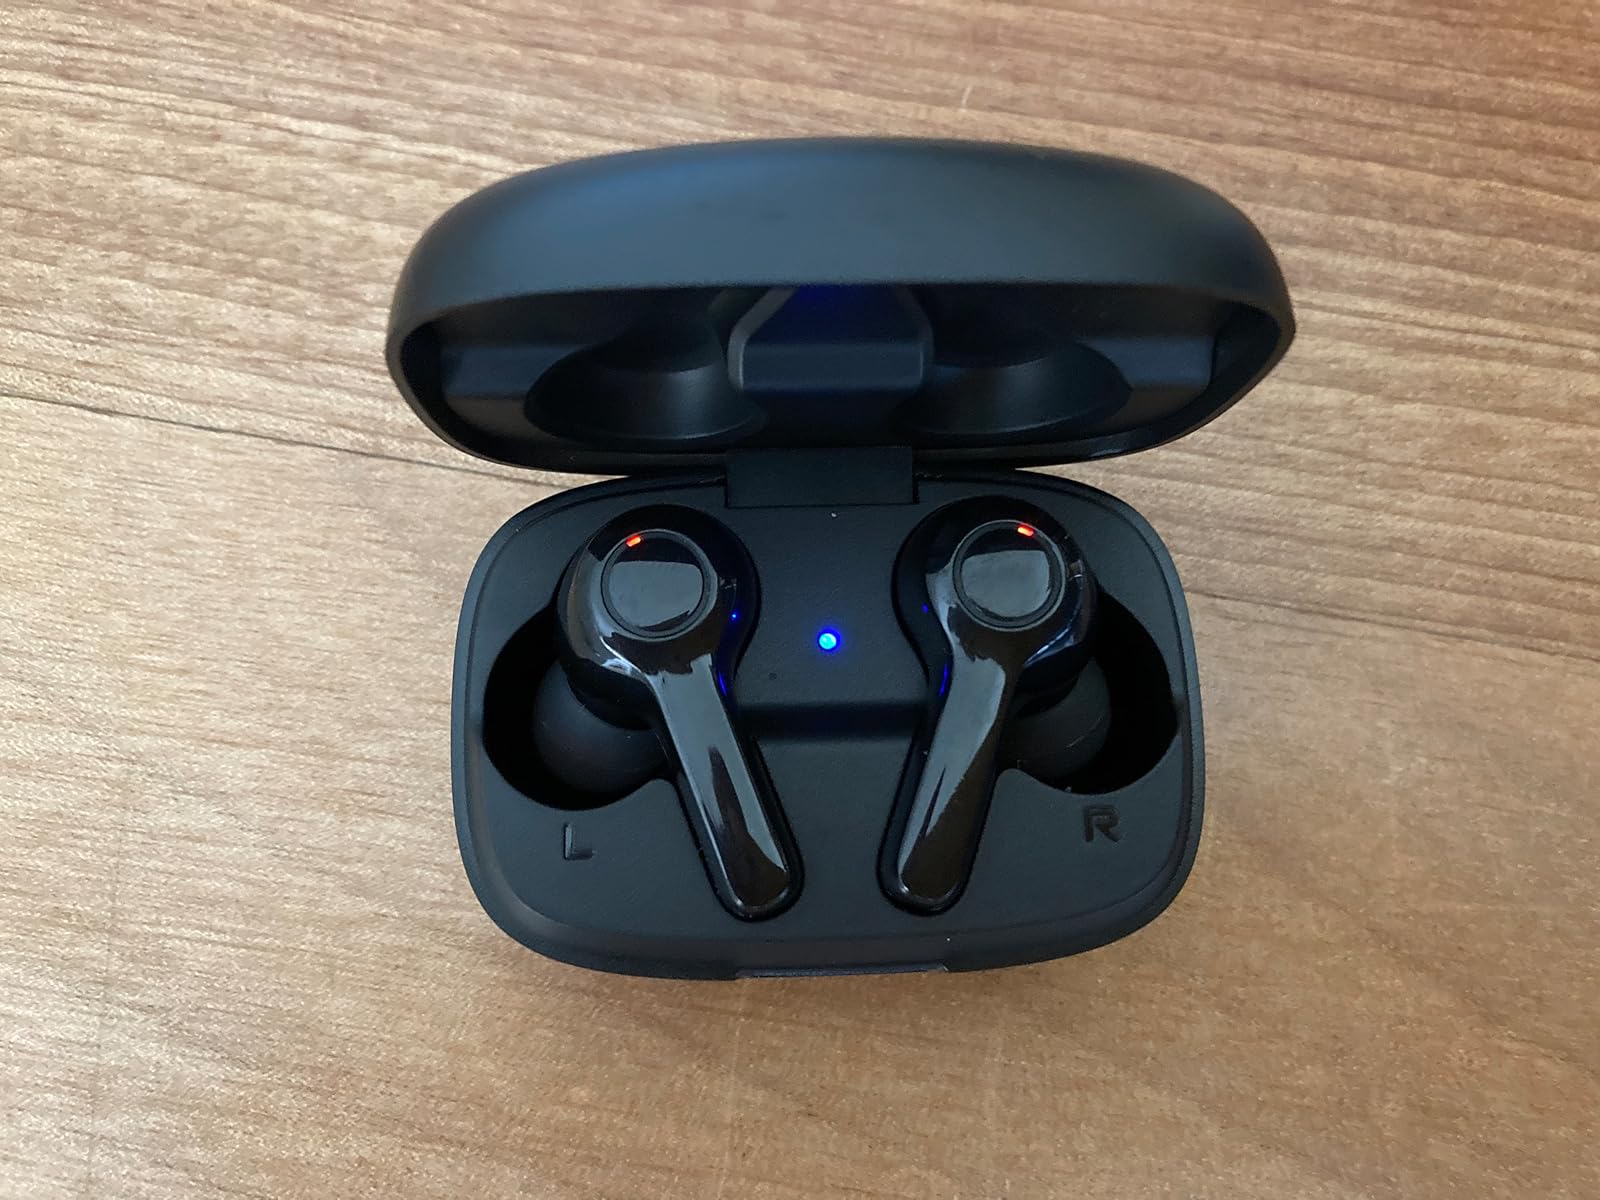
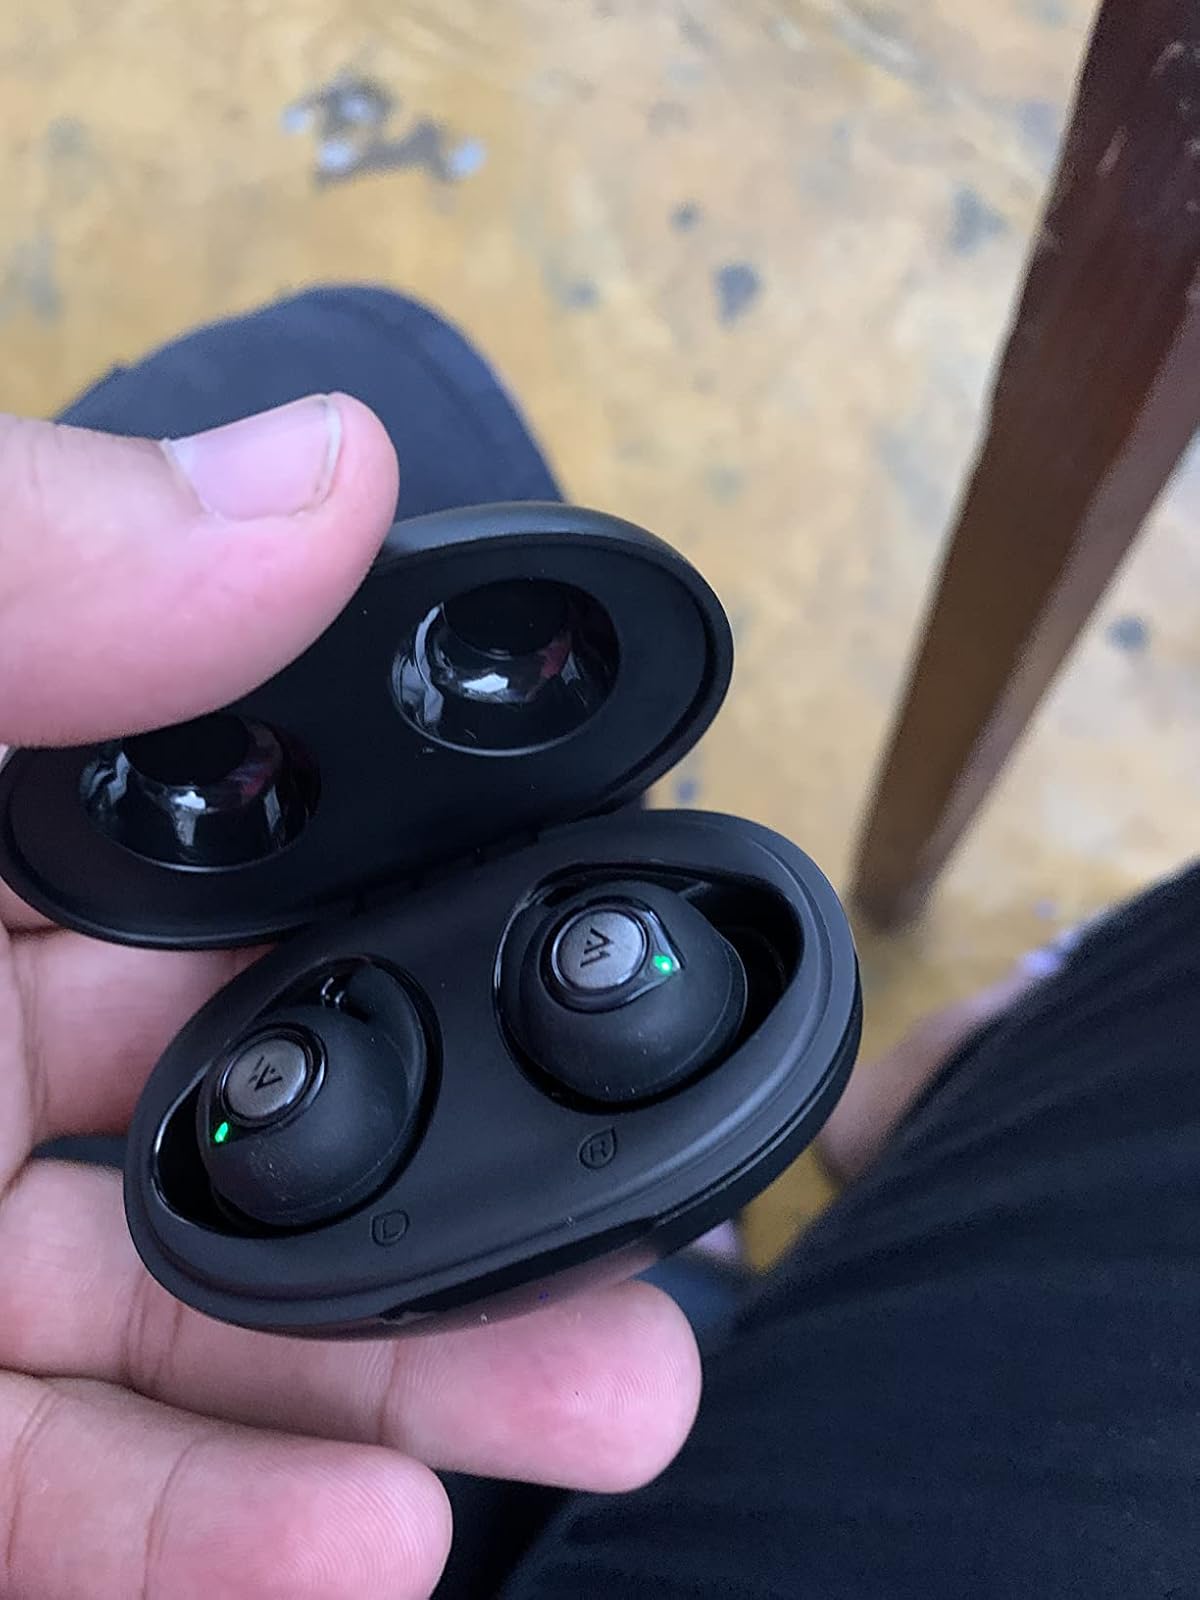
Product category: earbuds
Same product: no